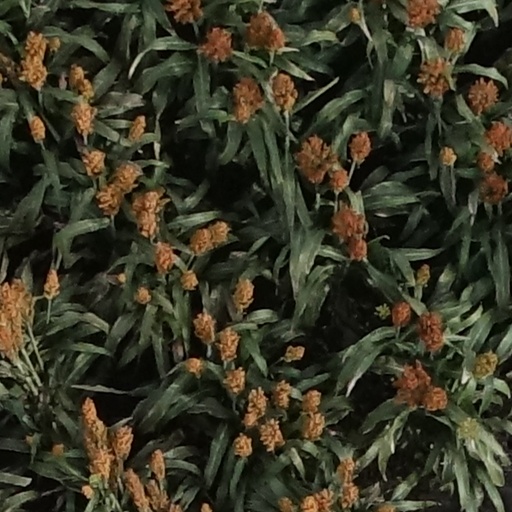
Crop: sorghum